Taylor Bachrach

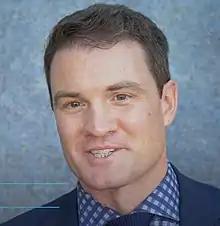
Bachrach in 2019

Taylor Bachrach (born 1978) is a Canadian politician and businessman who served as the member of Parliament (MP) representing the riding of Skeena—Bulkley Valley in the House of Commons from 2019 to 2025 as a member of the New Democratic Party. Prior to federal politics, he served as the mayor of Smithers from 2011 to 2019 and municipal councilor in the village of Telkwa from 2008 to 2011.